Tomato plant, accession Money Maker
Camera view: bottom (45 deg); turntable rotation: 0 degrees
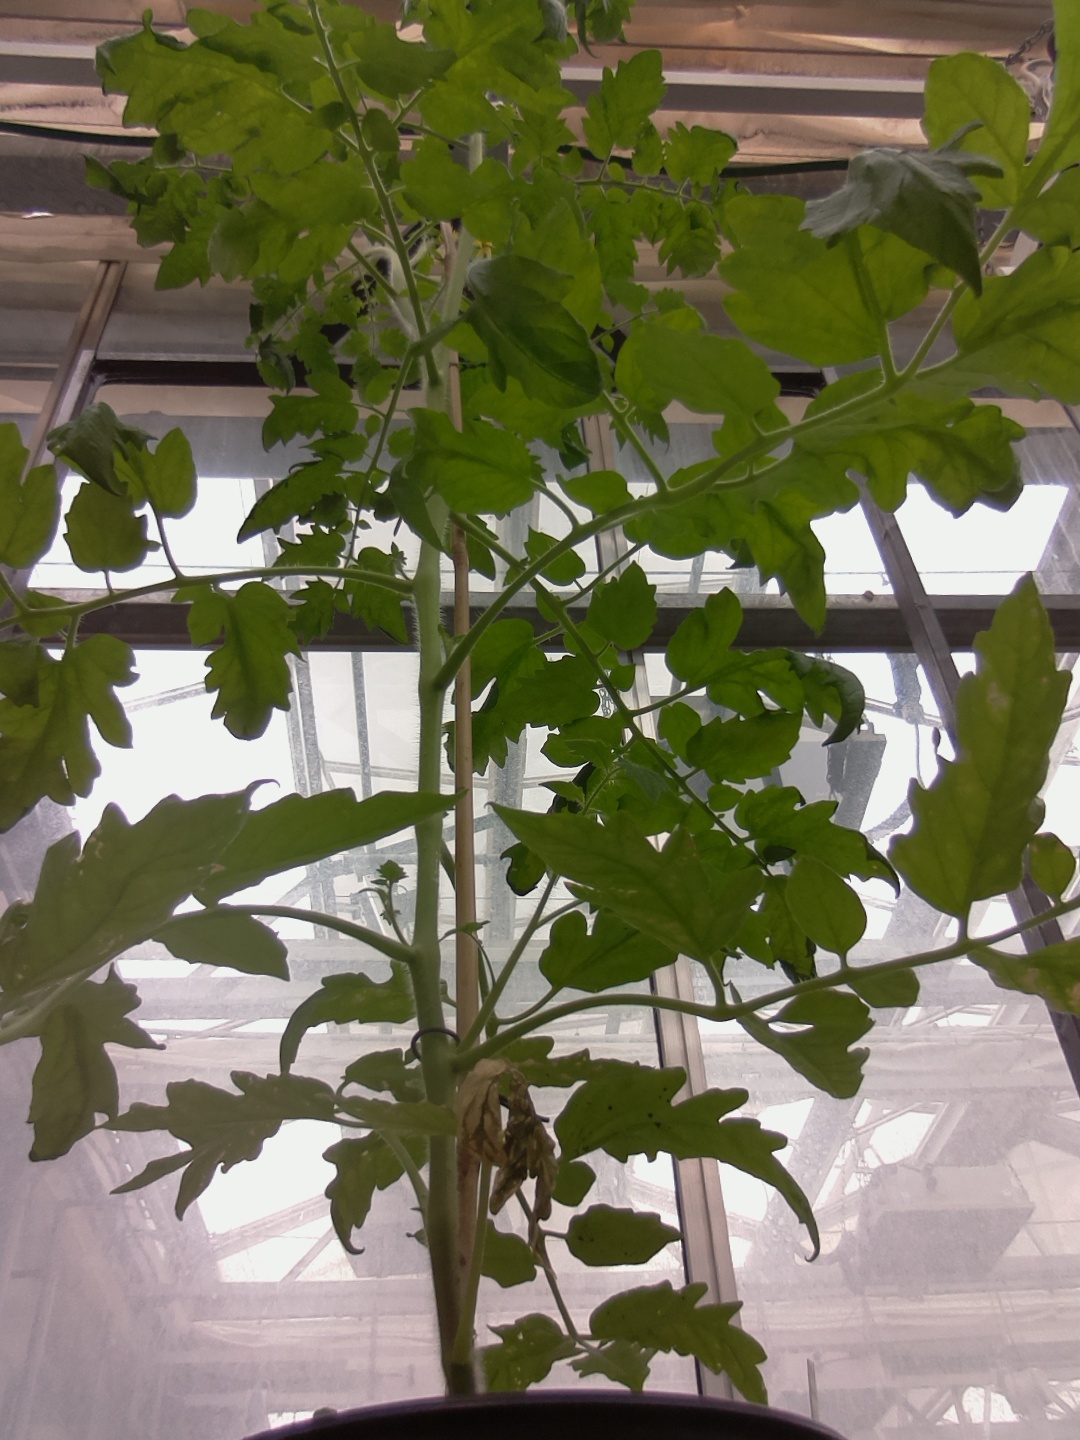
BBCH growth stage 65: Full flowering, 50%-60% of flowers open, first petals falling